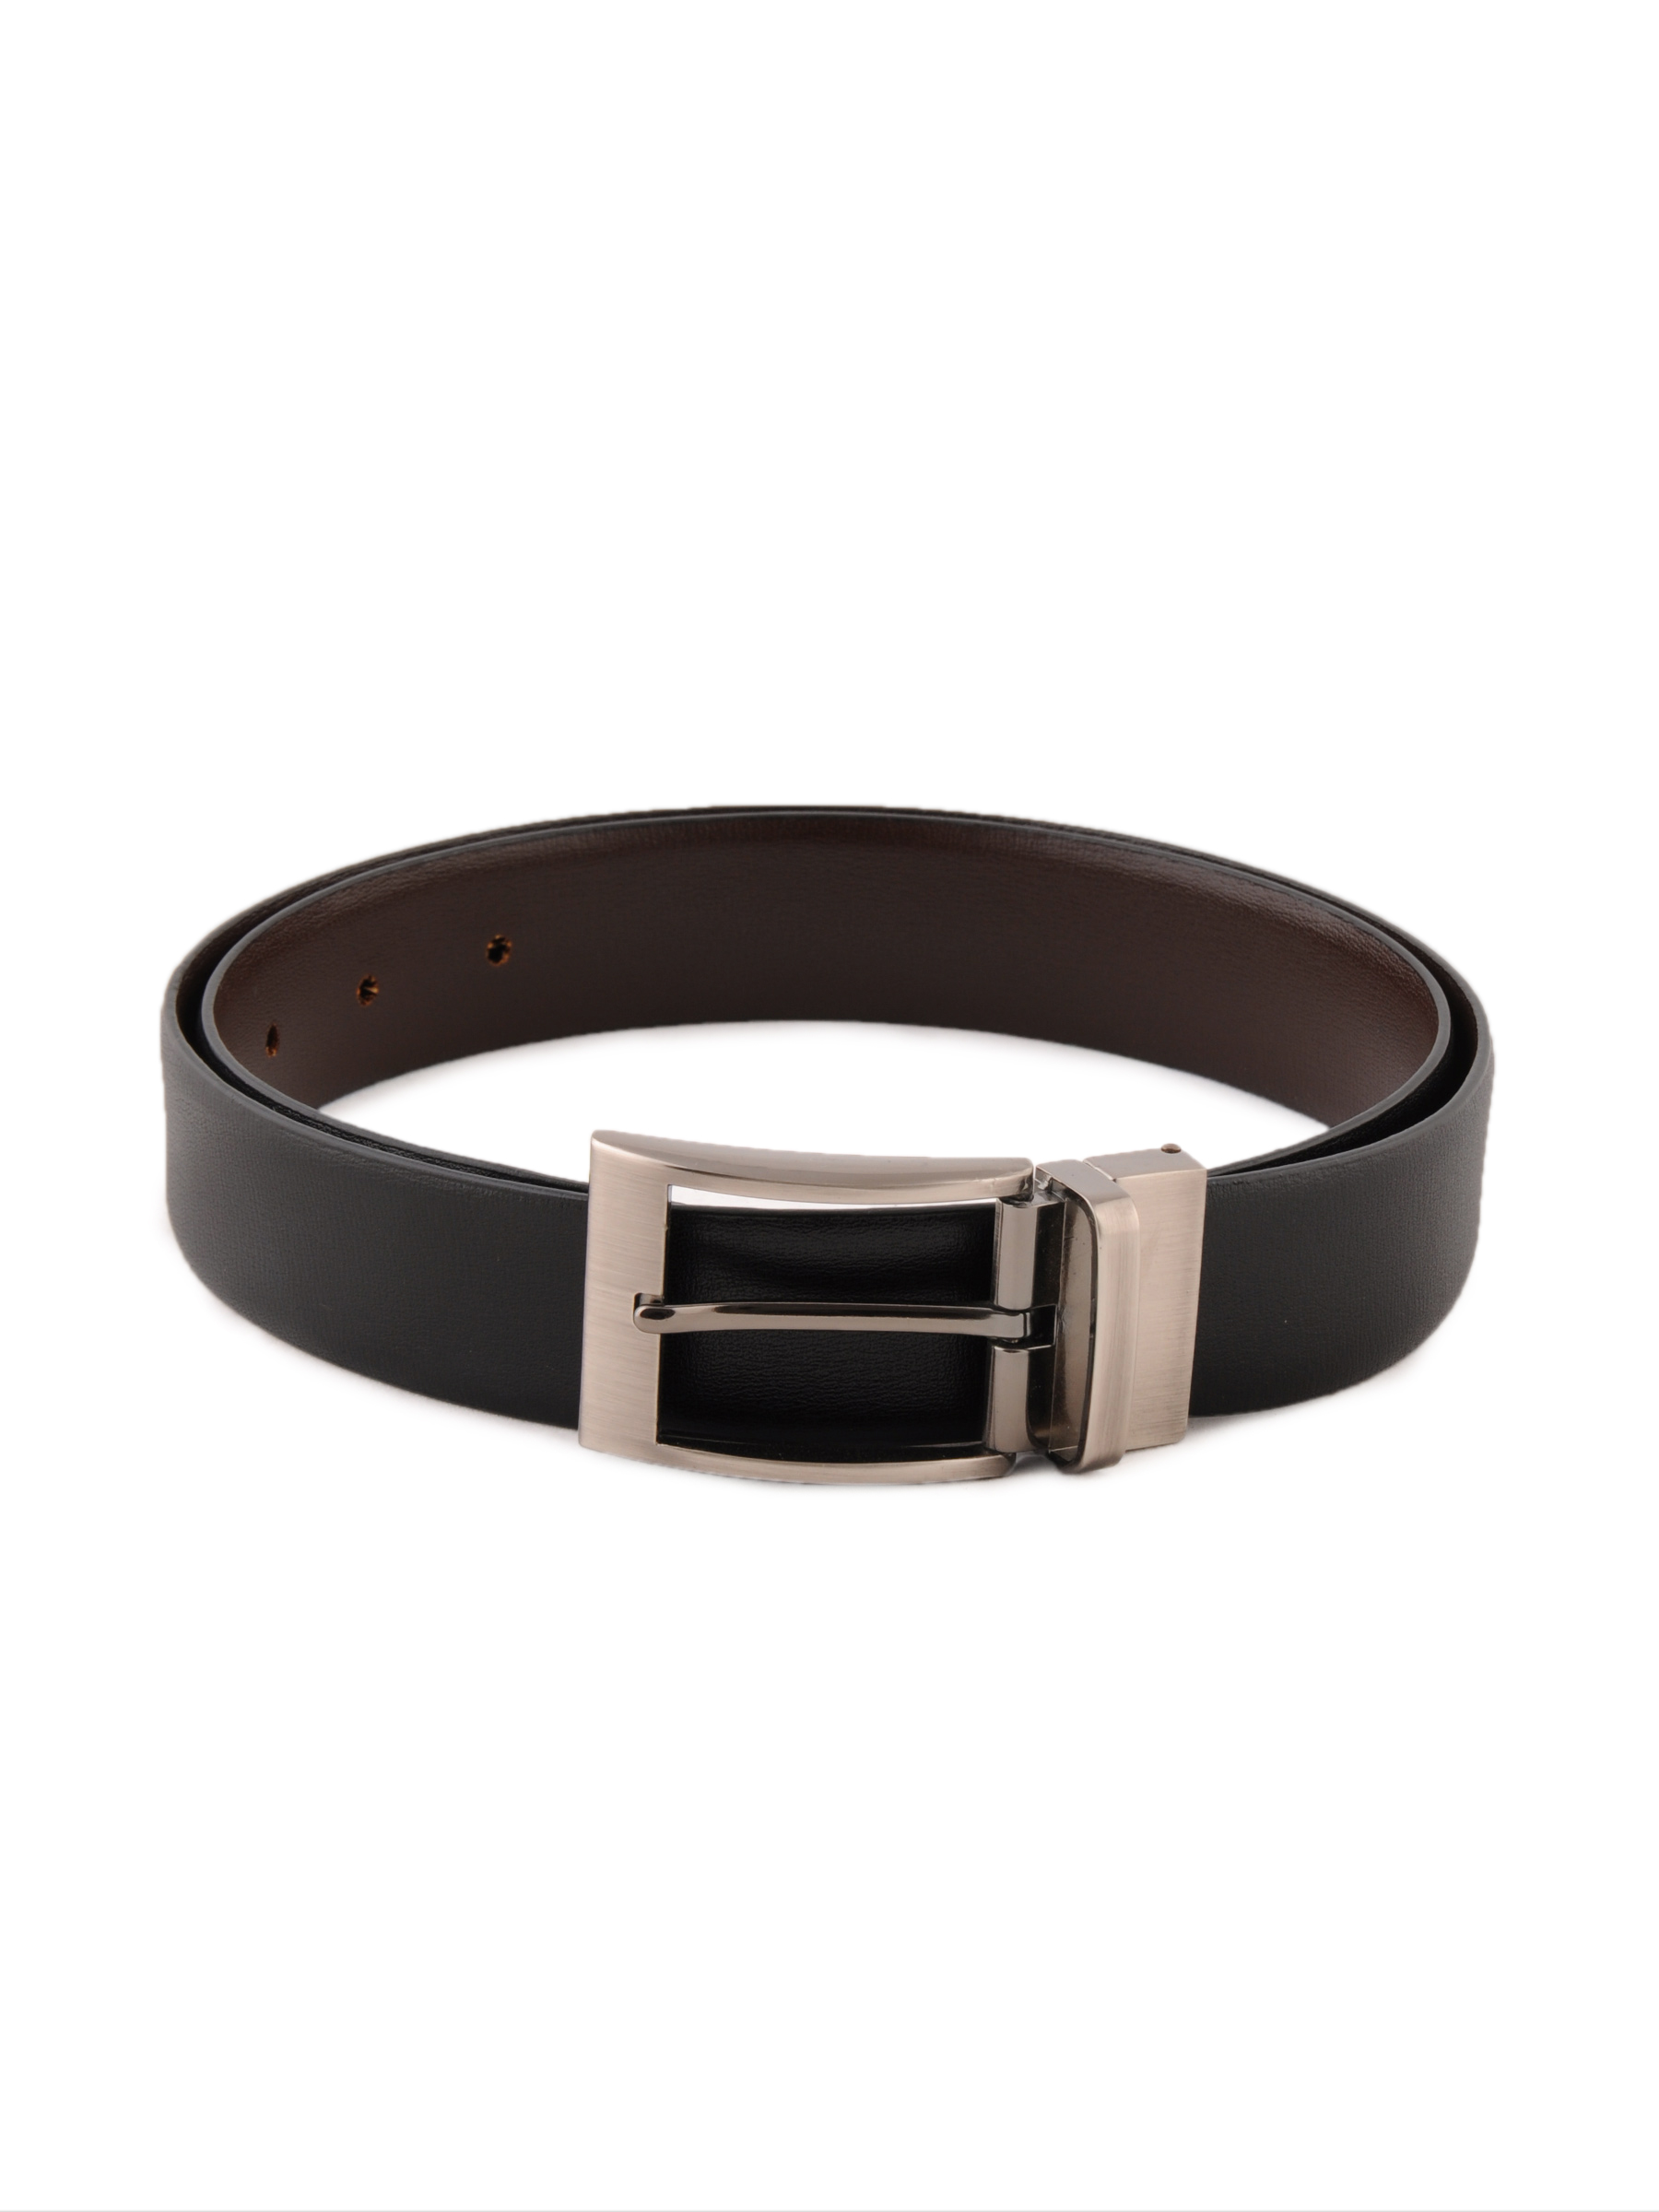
New Hide Men Solid Black Belts
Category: Accessories / Belts / Belts
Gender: Men
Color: Black
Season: Fall 2011
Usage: Formal